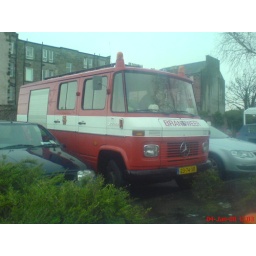
An old Dutch Fire Engine/Brandweer which I spotted in the Tesco car park in Musselburgh.